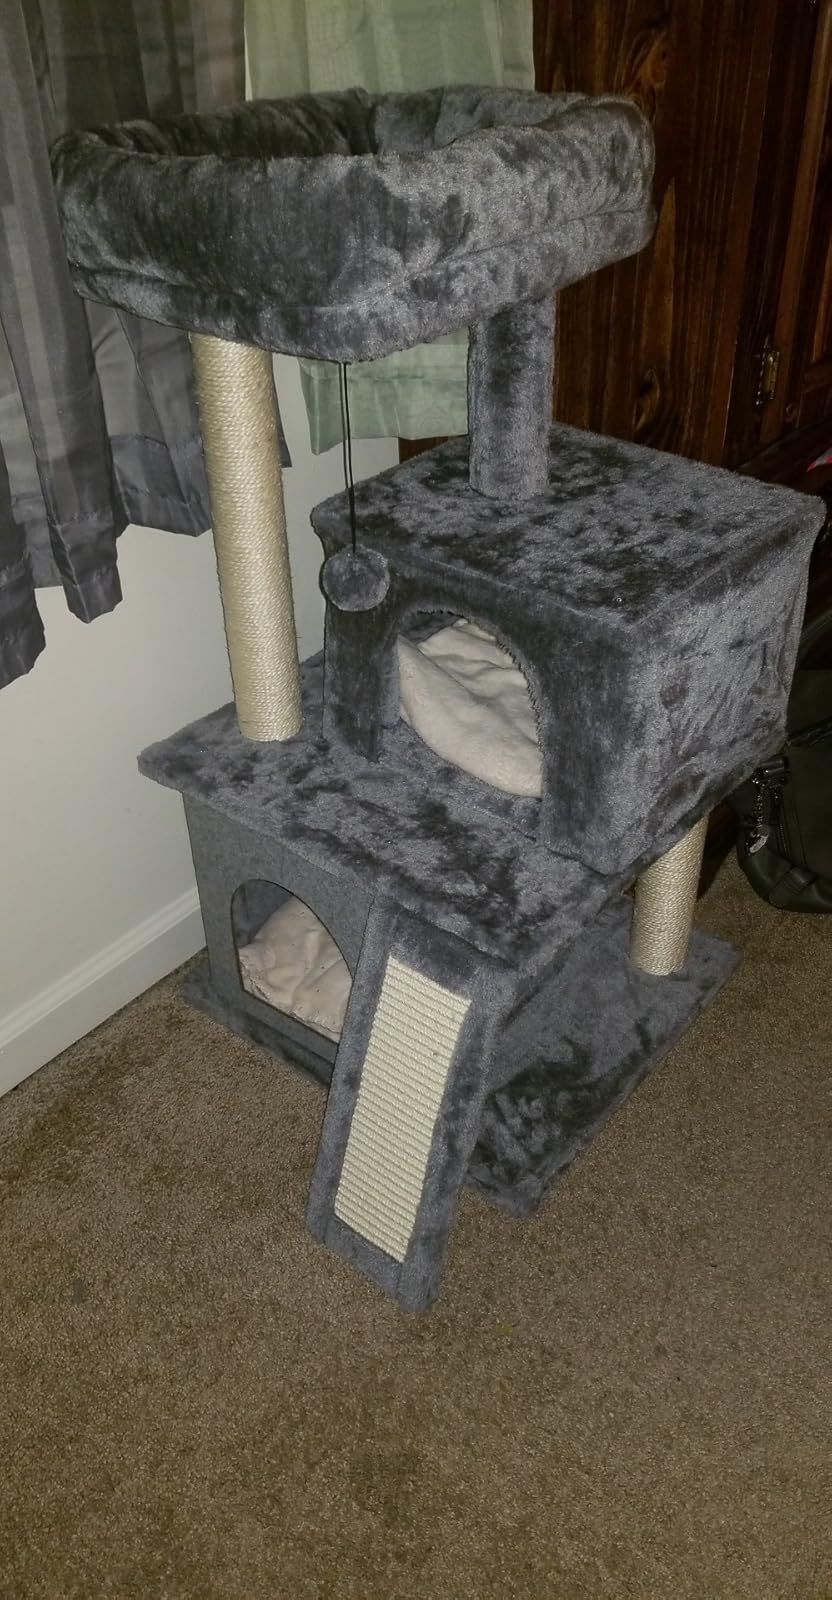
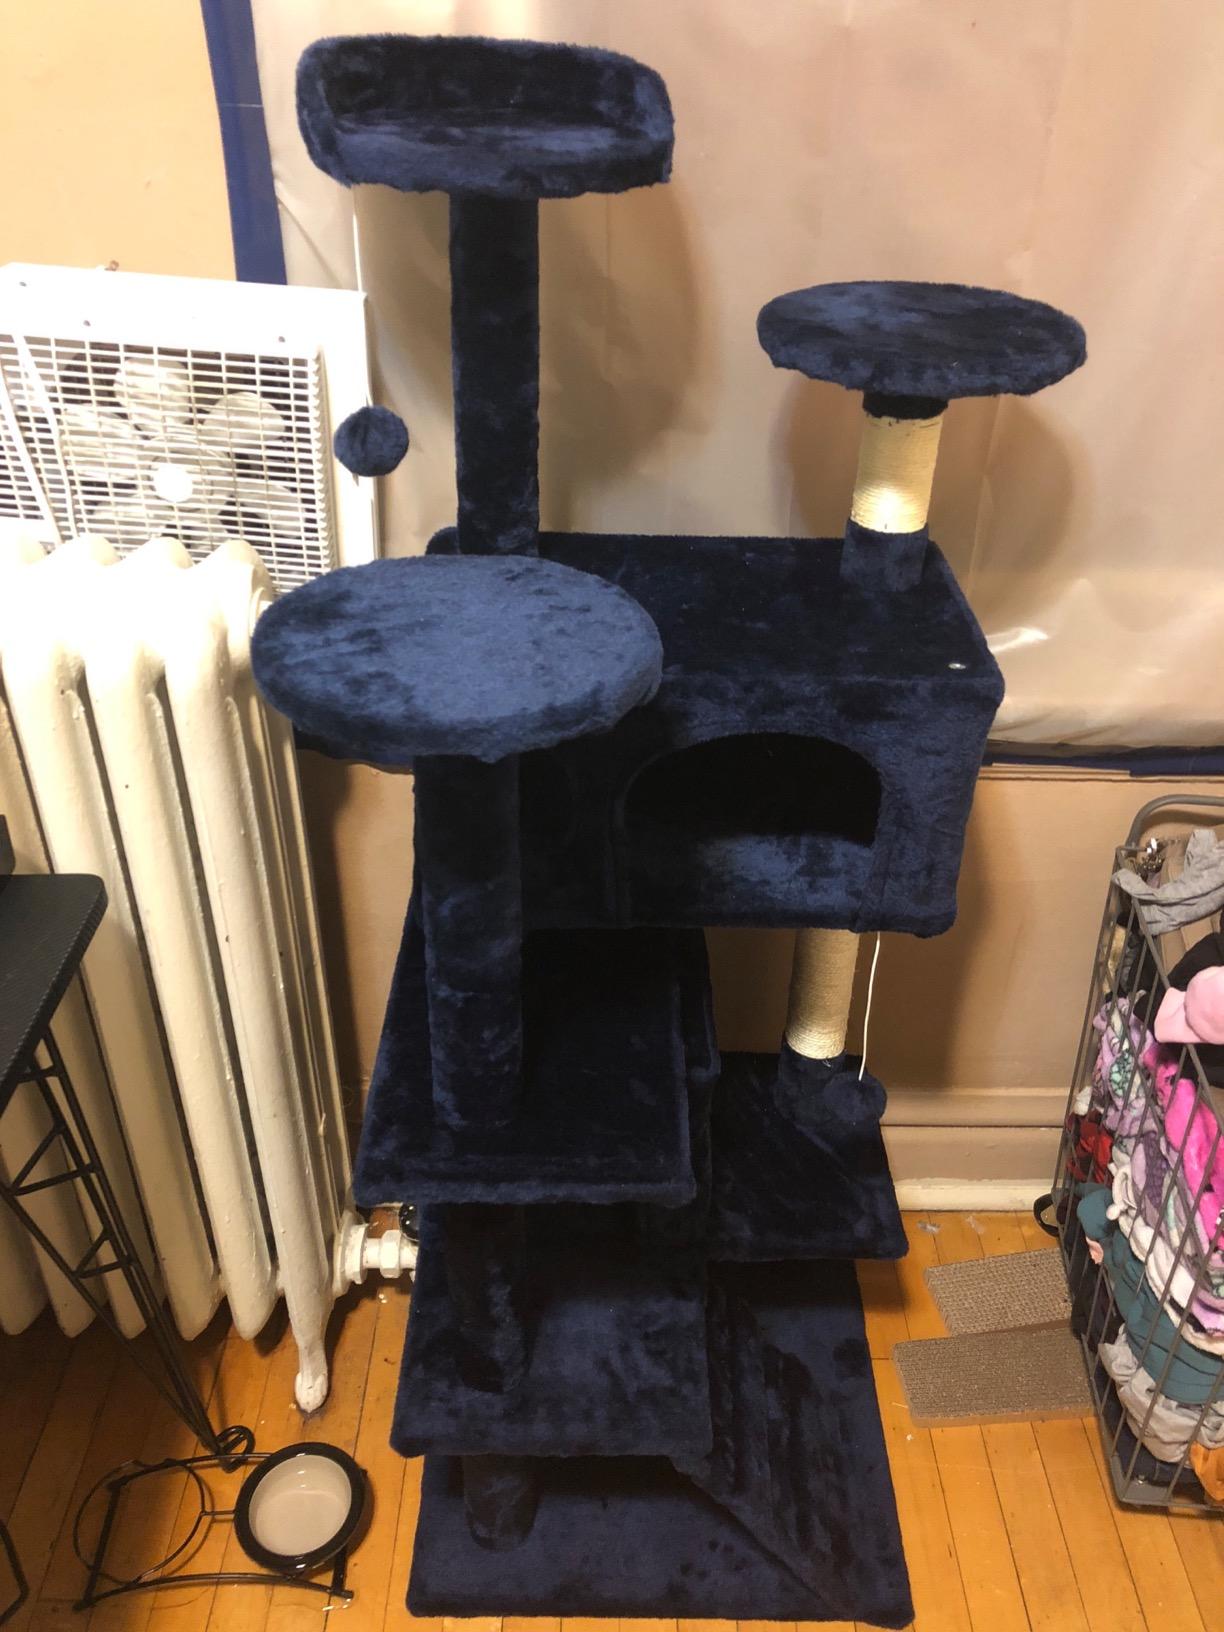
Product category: items_cat tree
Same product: no